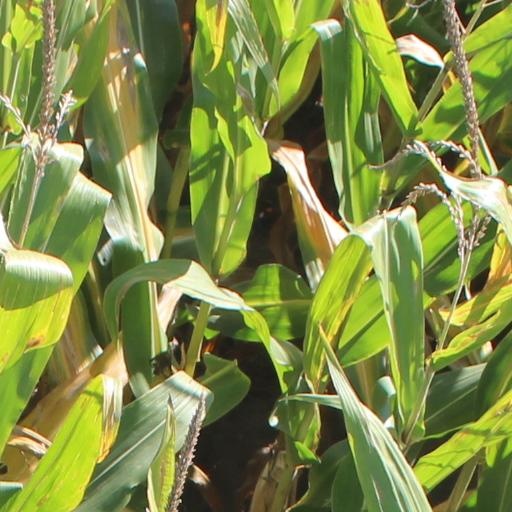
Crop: maize; corn